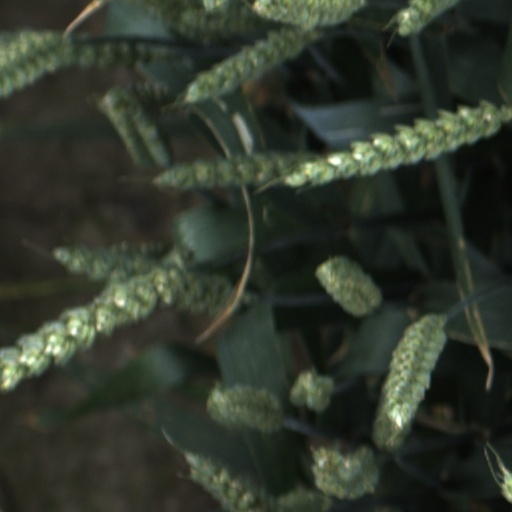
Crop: wheat